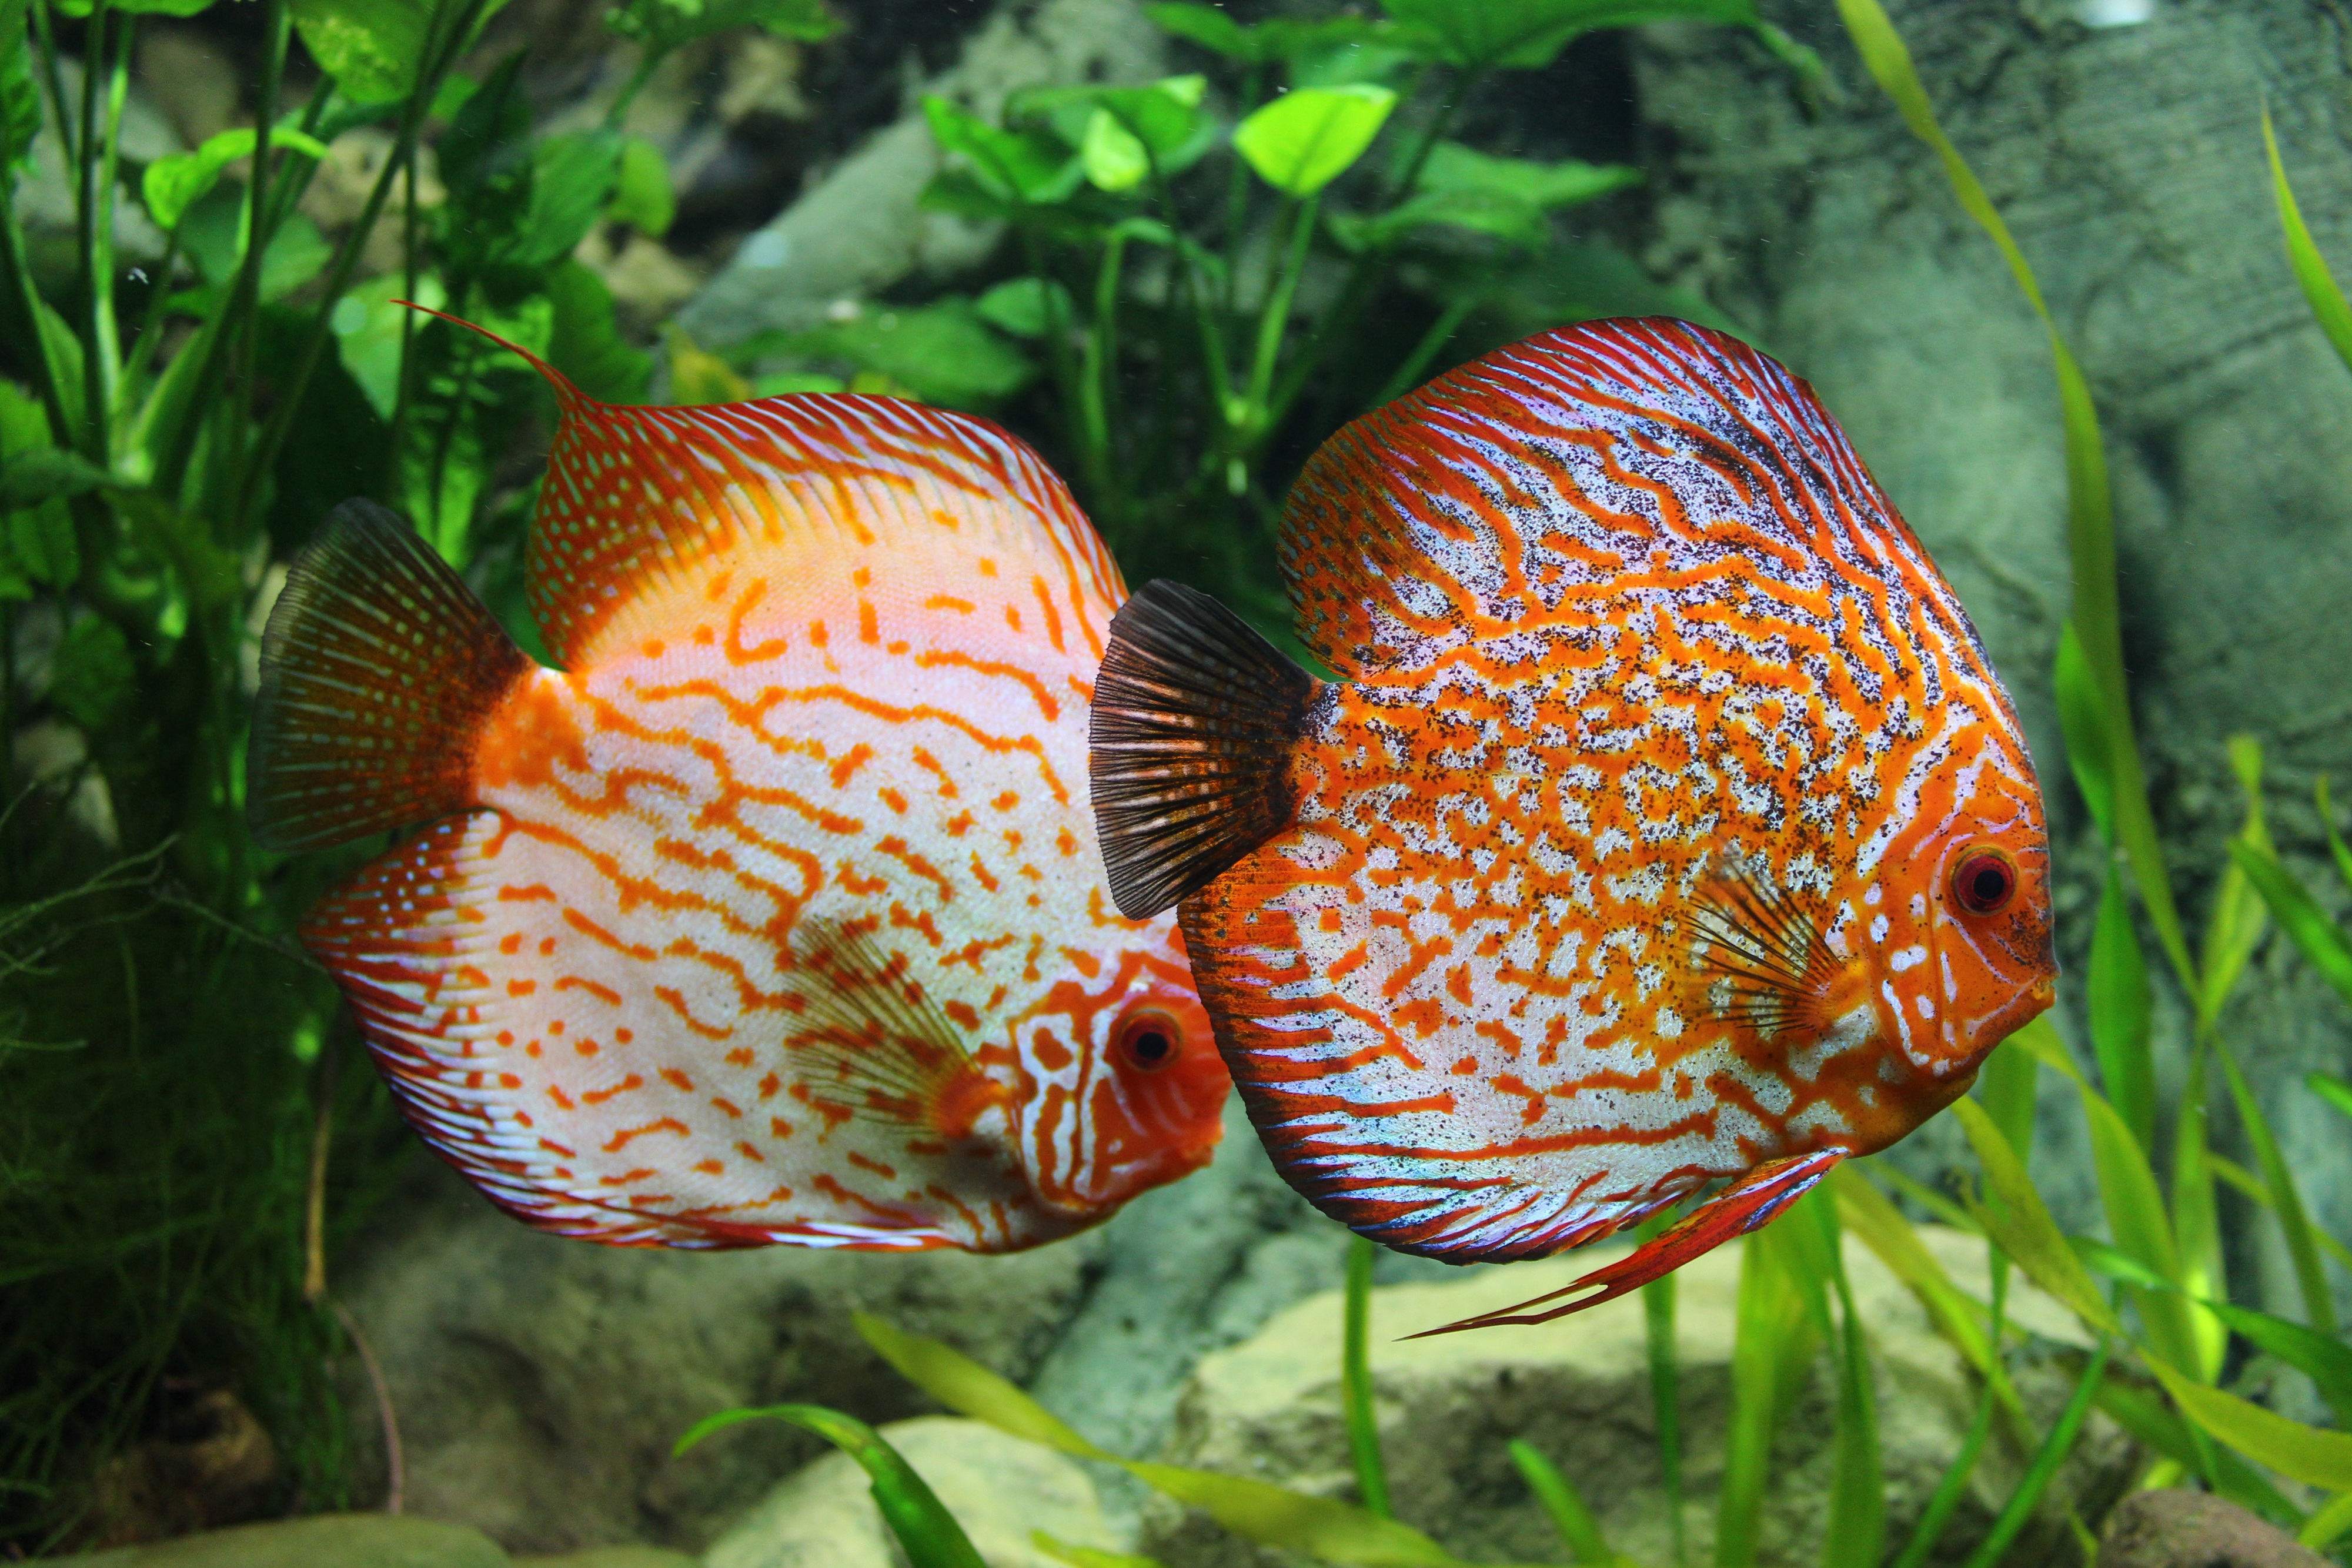
water, flower, underwater, tropical, biology, perch, botany, fish, flora, fauna, aquarium, animals, beautiful, exotic, tropics, underwater world, macro photography, organism, discus, ornamental fish, exotic fish, freshwater fish, aquarium fish, marine biology, pomacanthidae